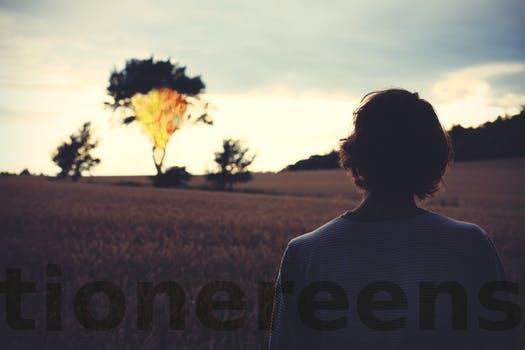
Label: Watermark